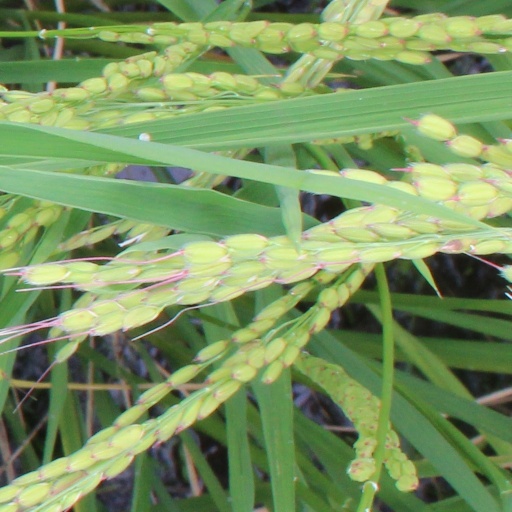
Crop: rice